Bob Deuell

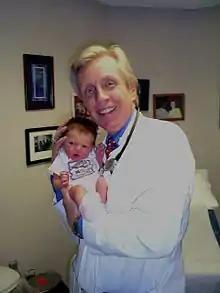
Deuell and a young patient

Deuell was the chairman of the Senate Committee on Economic Development, serving on the Senate Finance and Natural Resources committees, and was vice-chair of both the Health and Human Services and State Affairs committees.